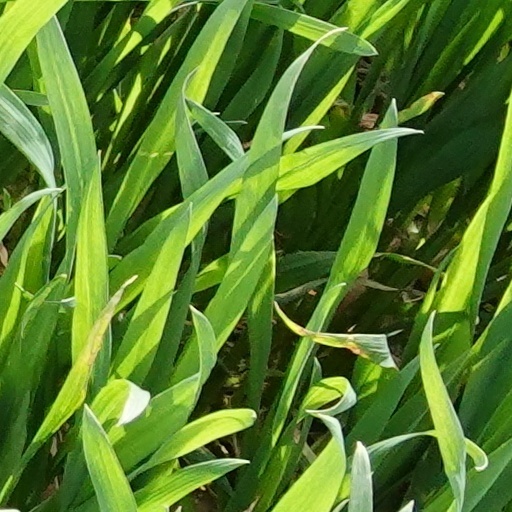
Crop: wheat